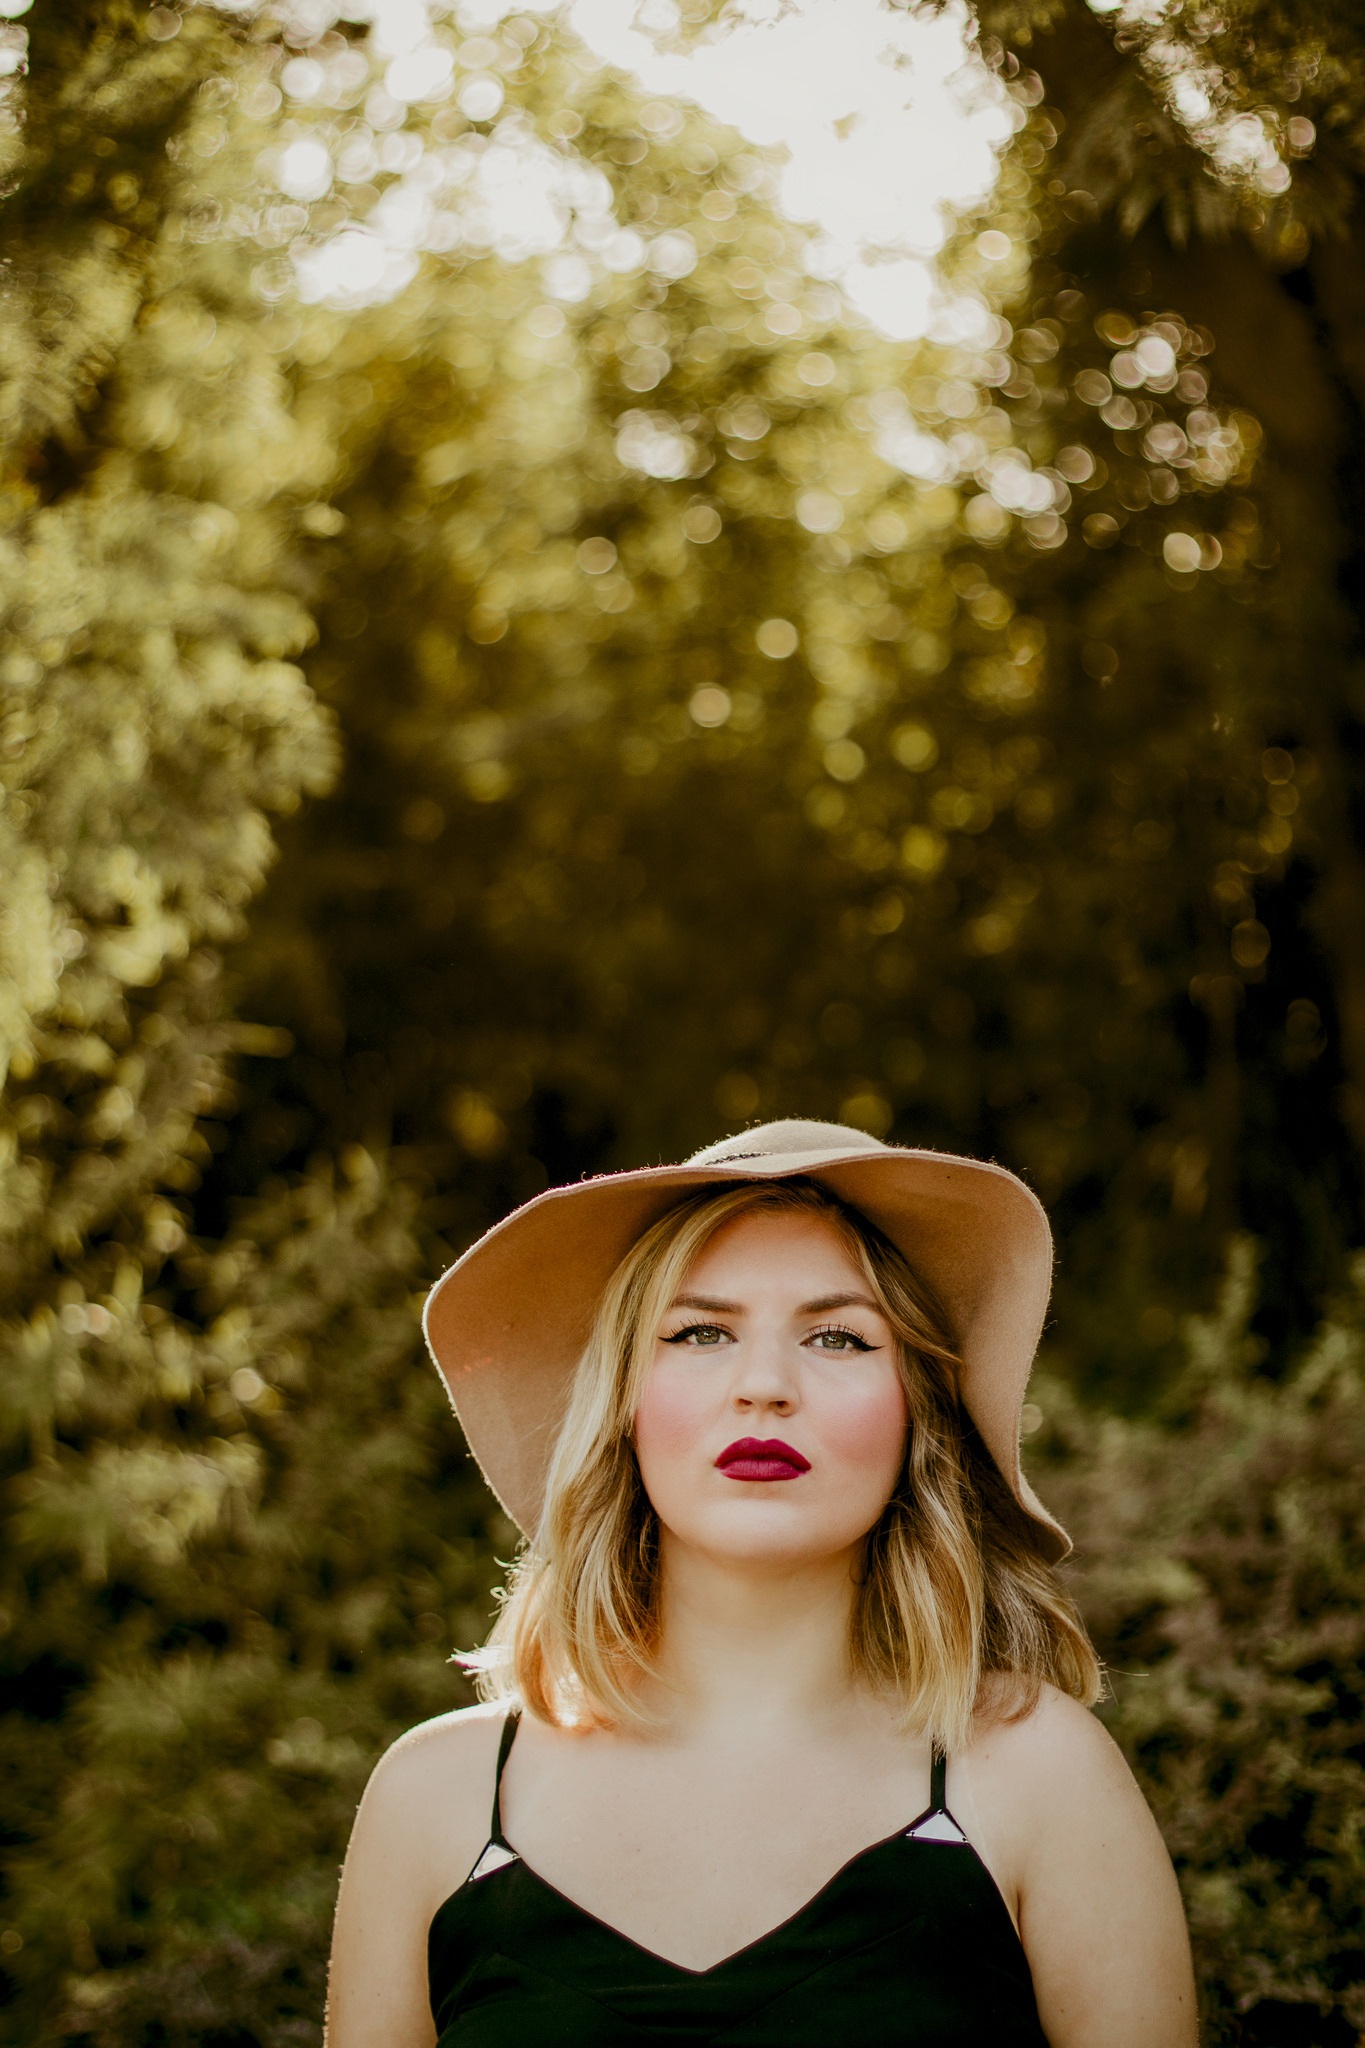
girl, woman, photography, sunlight, flower, portrait, model, spring, autumn, hat, fashion, blonde, outdoors, photograph, beauty, beautiful, blond, pretty, photo shoot, portrait photography